Rafael Brito

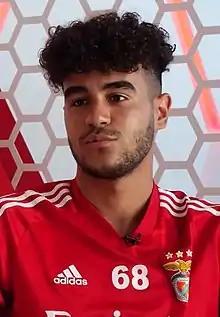
Brito in 2020

Rafael Alexandre de Sousa Gancho de Brito (born 19 January 2002) is a Portuguese professional footballer who plays as a defensive midfielder for Primeira Liga club Casa Pia.